Seaforth Highlanders of Canada

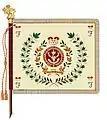
The regimental colour of The Seaforth Highlanders of Canada.

In the list below, battle honours in small capitals are for participation in large operations and campaigns, while those in lowercase indicate honours granted for more specific battles. Those battle honours in bold type are emblazoned on the regimental colour.